Naval Architecture Building

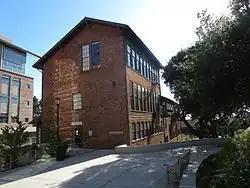
Drawing Building

Drawing Building, also called the Naval Architecture Building, is a historical building in Berkeley, California. The Drawing Building was built in 1914. The building and it site was listed on the National Register of Historic Places on November 18, 1976. The Drawing Building was designed by architect John Galen Howard. The Naval Architecture Building is on the University of California Berkeley and is part of Blum Hall Complex, or Richard C. Blum Hall, completed in 2010, after Richard C. Blum. In 2004 the Naval Architecture Building was seismically updated, also a new three-story wing was built, desigened by Gensler Architects. The Blum Hall houses the Blum Center for Developing Economies. In the past the building housed the architecture department, including architect Julia Morgan, who worke on Hearst Castle.